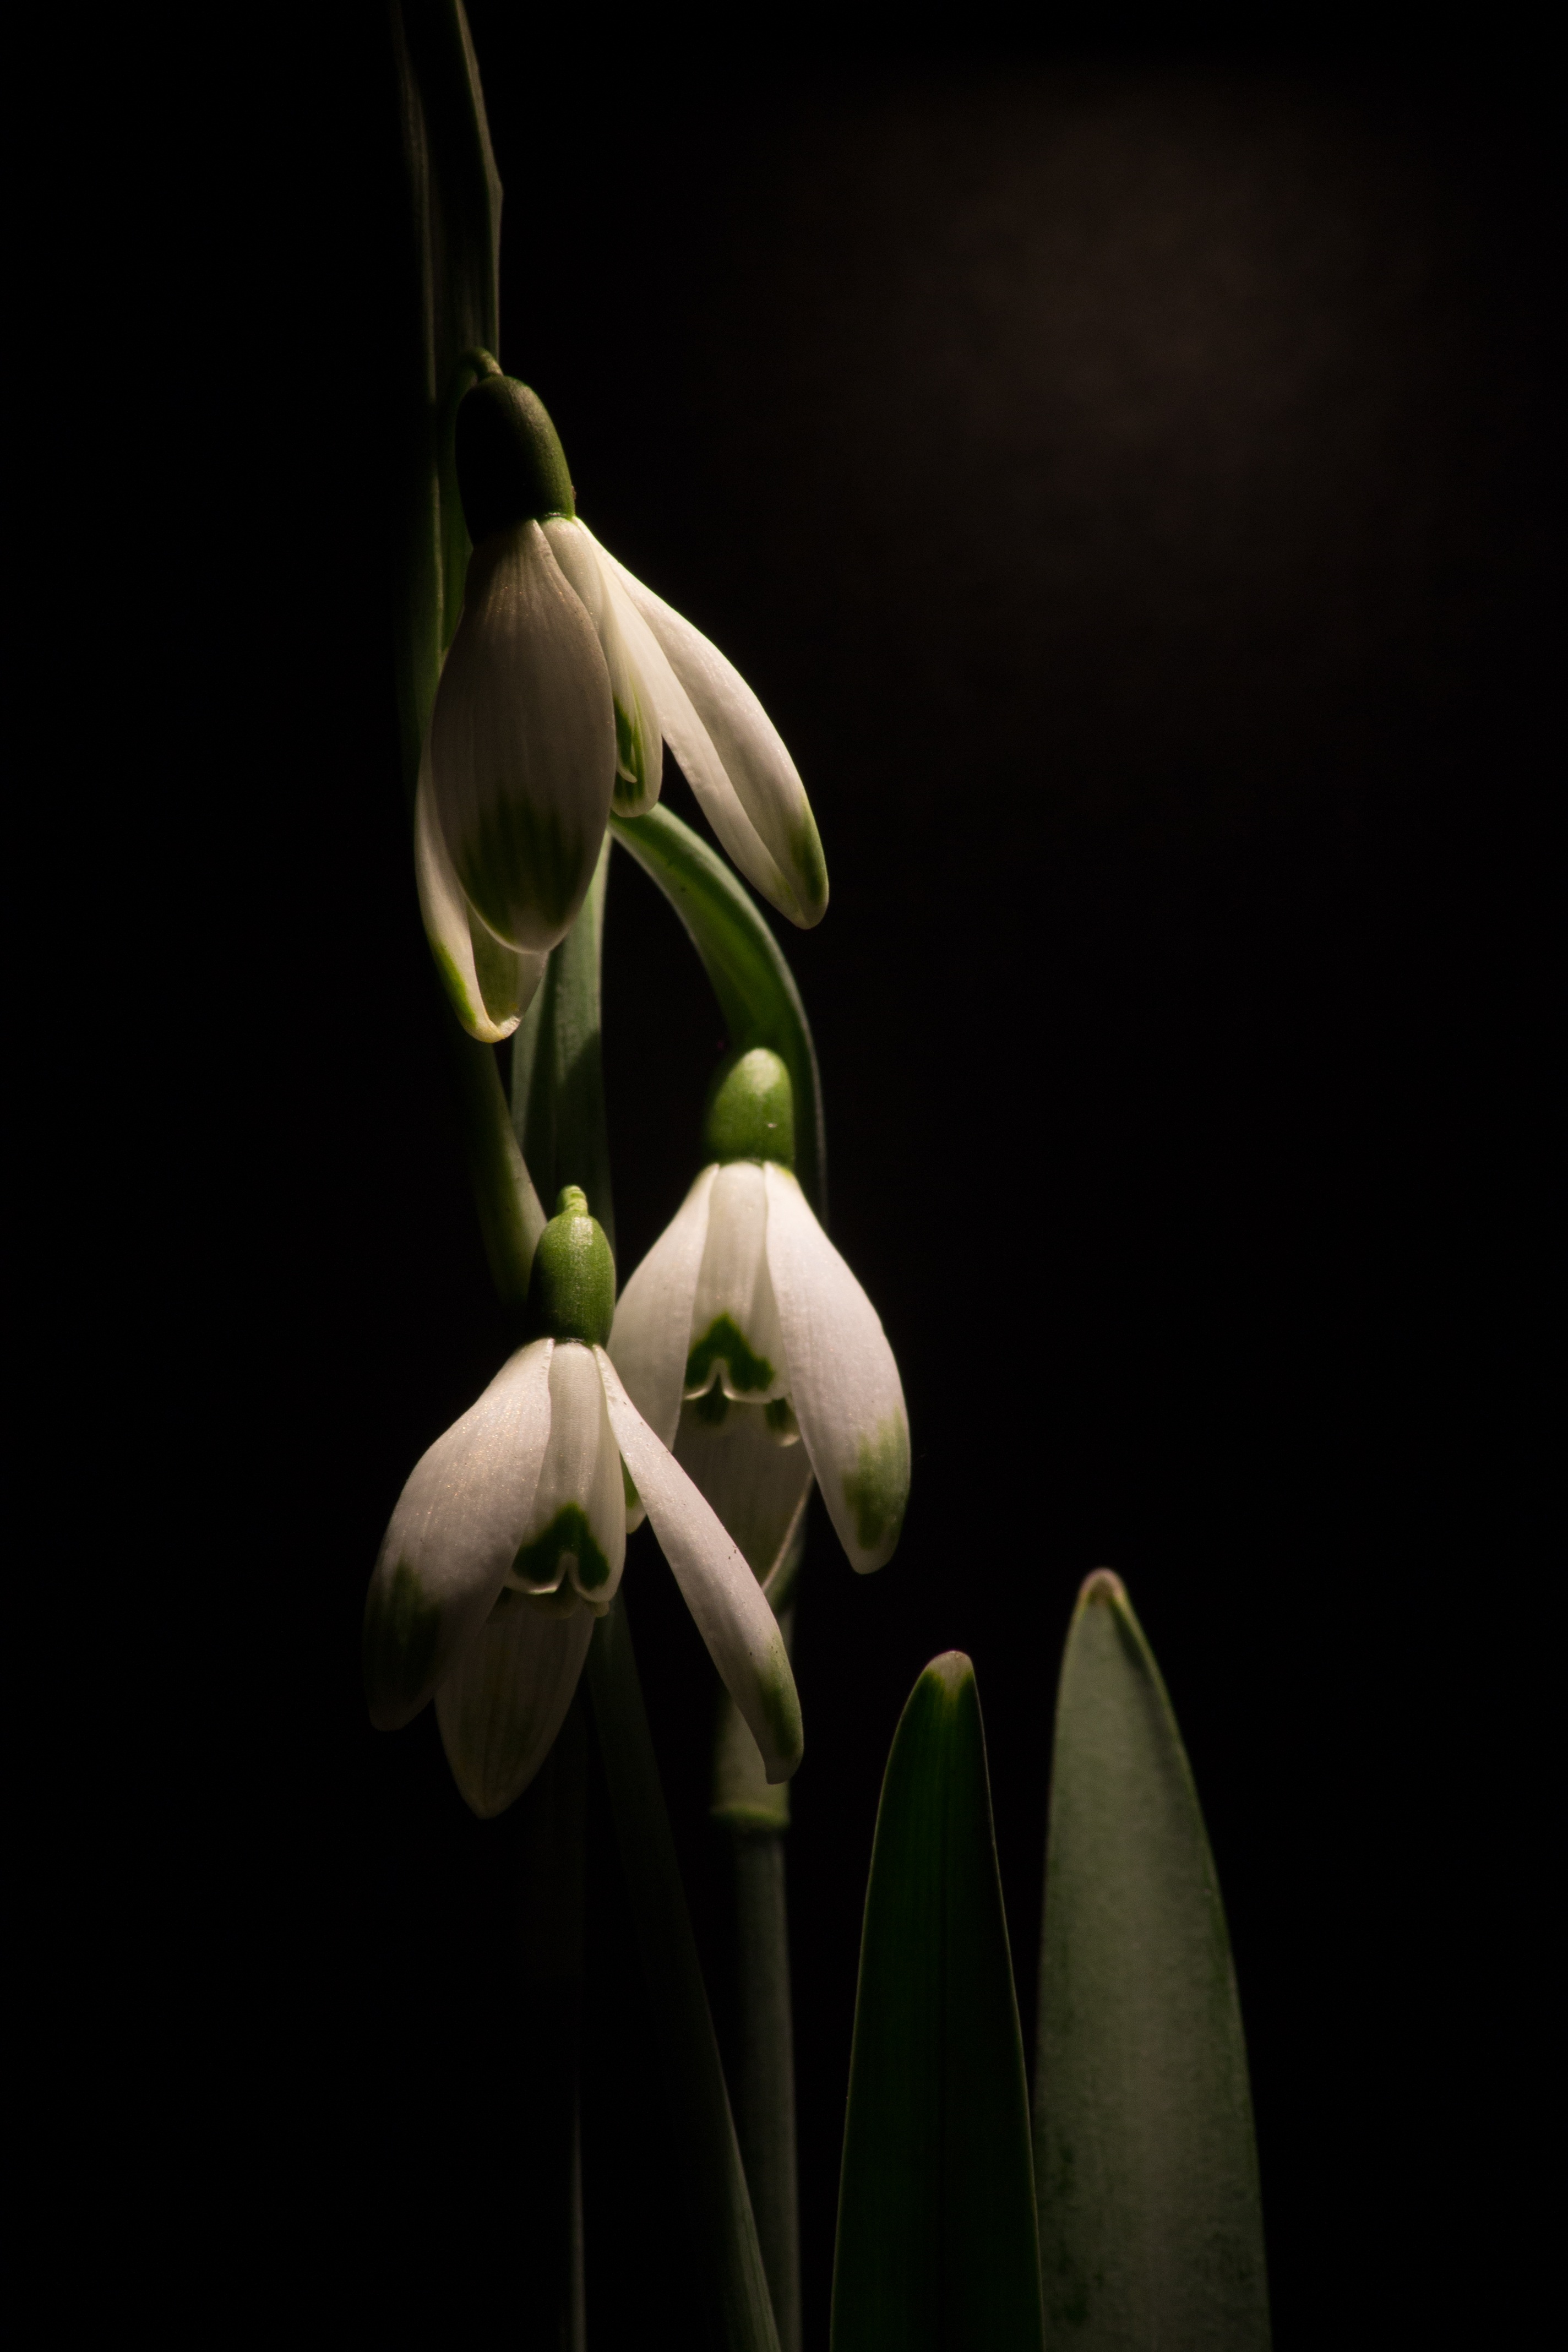
plant, photography, flower, spring, green, macro, darkness, botany, flora, close up, snowdrop, macro photography, white flowers, flowering plant, still life photography, plant stem, land plant